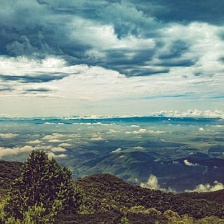
Cloud type: Nimbostratus